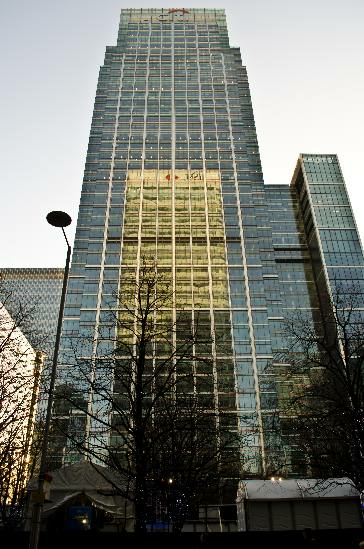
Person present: No